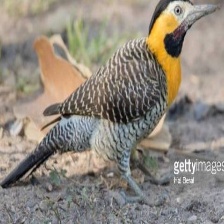
Species: CAMPO FLICKER
Scientific name: COLAPTES CAMPESTRIS